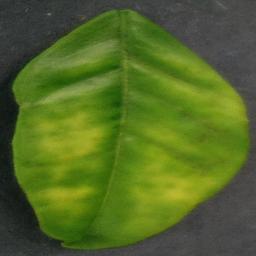
Label: Orange___Haunglongbing_(Citrus_greening)